Mazaa Mazaa

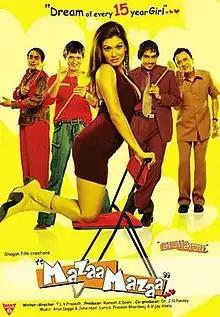
Theatrical release poster

Mazaa Mazaa is a 2005 Hindi comedy-drama film about a 15-year-old girl whose wish to become an adult comes true.